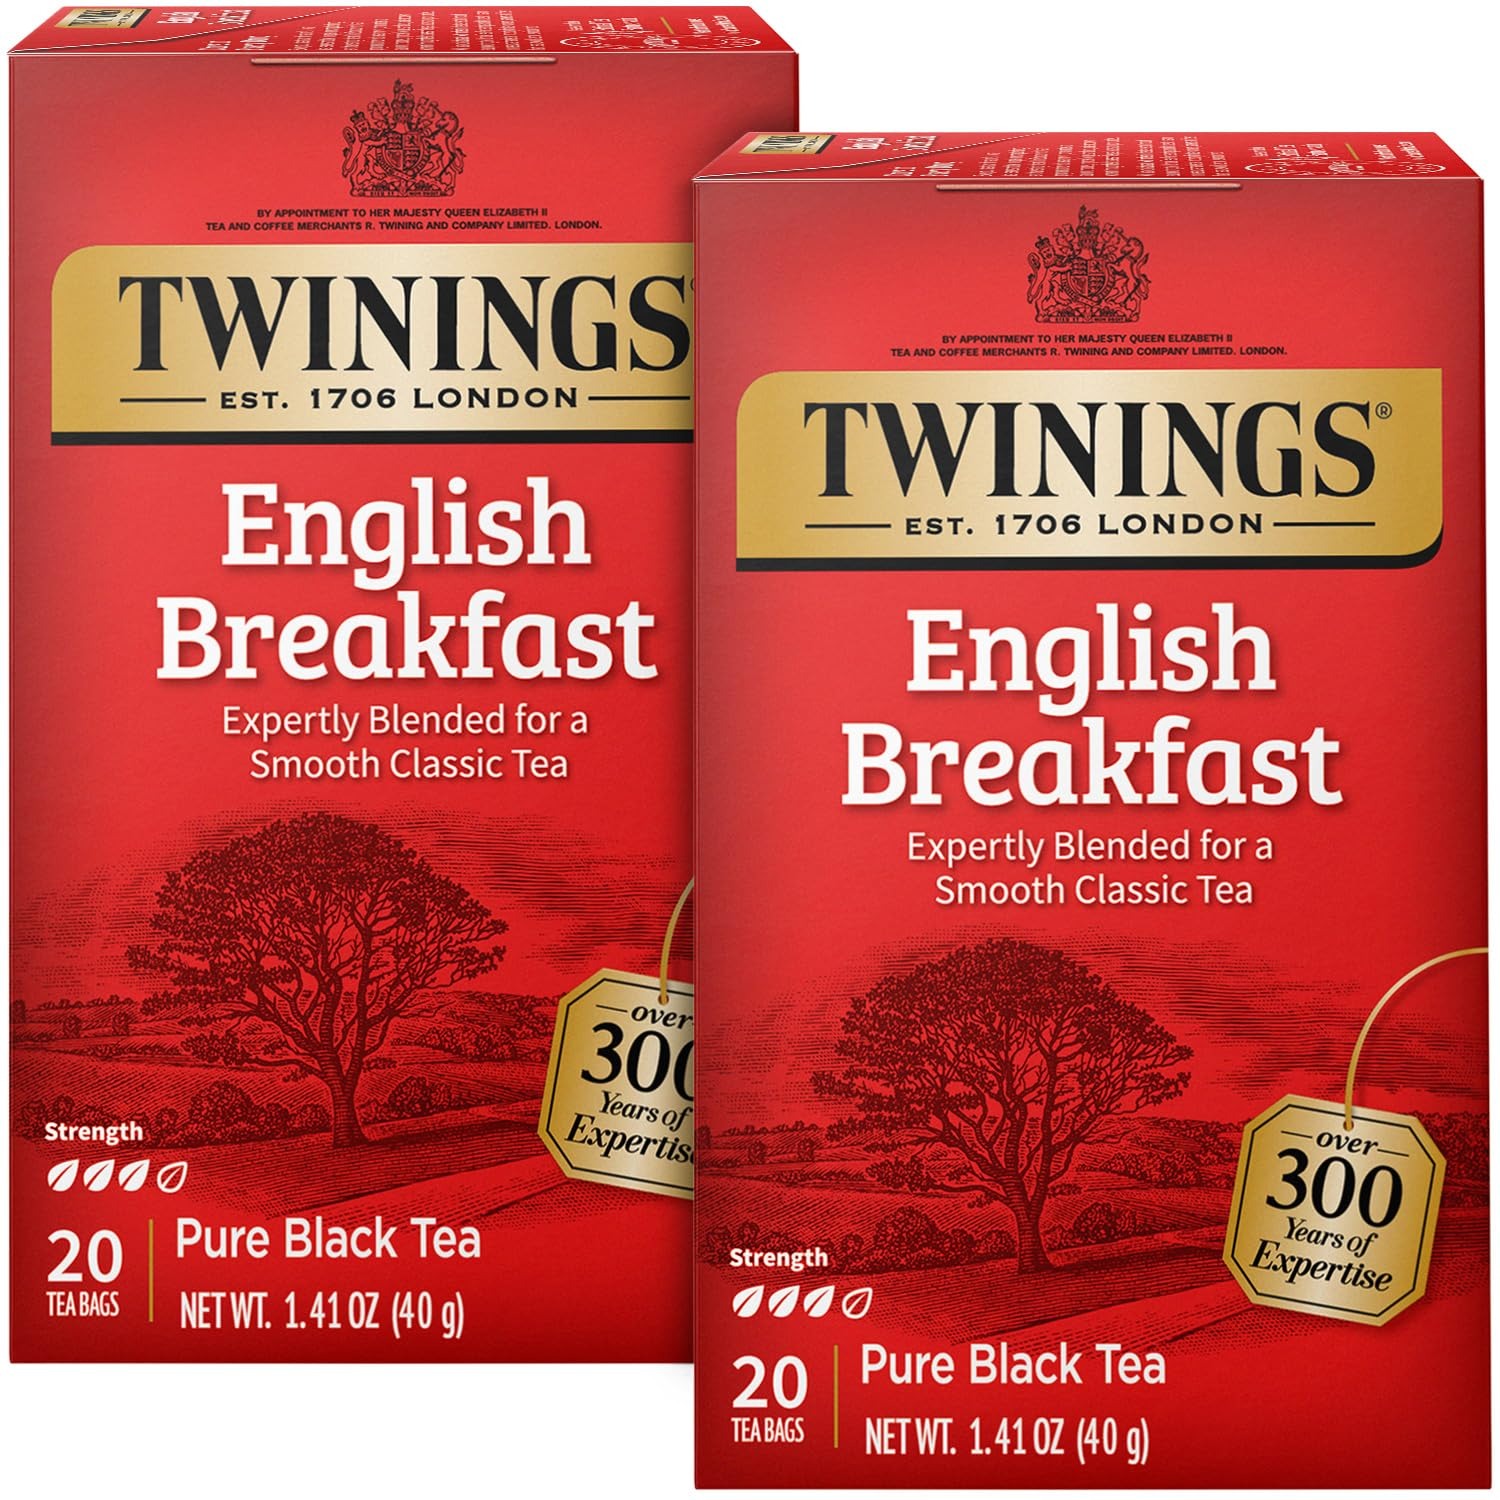
Item Name: Twinings English Breakfast Tea 2-Pack – Caffeinated Black Tea Blend, Individually Wrapped Tea Bags, 20 Count Ea
Bullet Point 1: TWININGS MOST POPULAR TEA: Experience the full-bodied, lively black tea blend of our English Breakfast tea. Enjoy in the morning or any time you need an extra boost of energy.
Bullet Point 2: A WELL-BALANCED TEA: Our brisk and coppery-red English Breakfast tea blends unique leaves grown in Kenya, Assam, China, and Indonesia.
Bullet Point 3: FRESHEST TEA: Each tea bag contains the perfectly smooth blend of black tea enveloped and sealed for freshness, delivering the perfect cup of caffeinated tea, every time.
Bullet Point 4: PREPARING YOUR TEA: After steeping your cup of English Breakfast tea for 3-5 minutes in hot water, enjoy alone or with your favorite milk and sweetener. For a refreshing iced tea, let the brew cool before pouring it over ice.
Bullet Point 5: SIGNATURE BLEND OF TRADITION AND INNOVATION: Twinings encourages consumers to “Drink in Life” by taking small steps towards feeling good and living well, one sip at a time.
Value: 40.0
Unit: Count

Price: 8.59